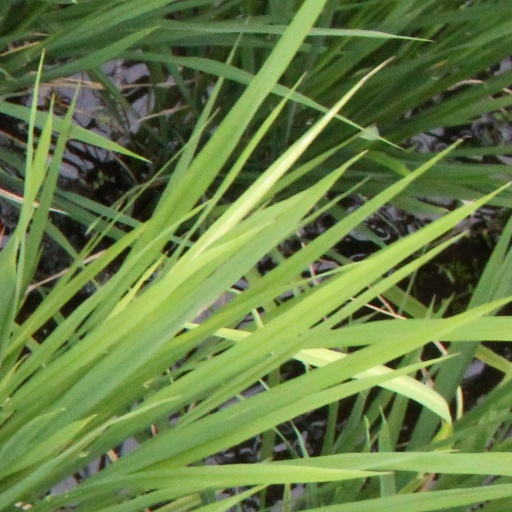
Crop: rice